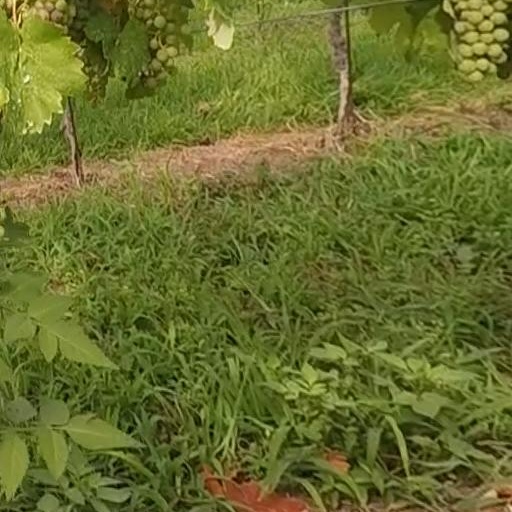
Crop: grape